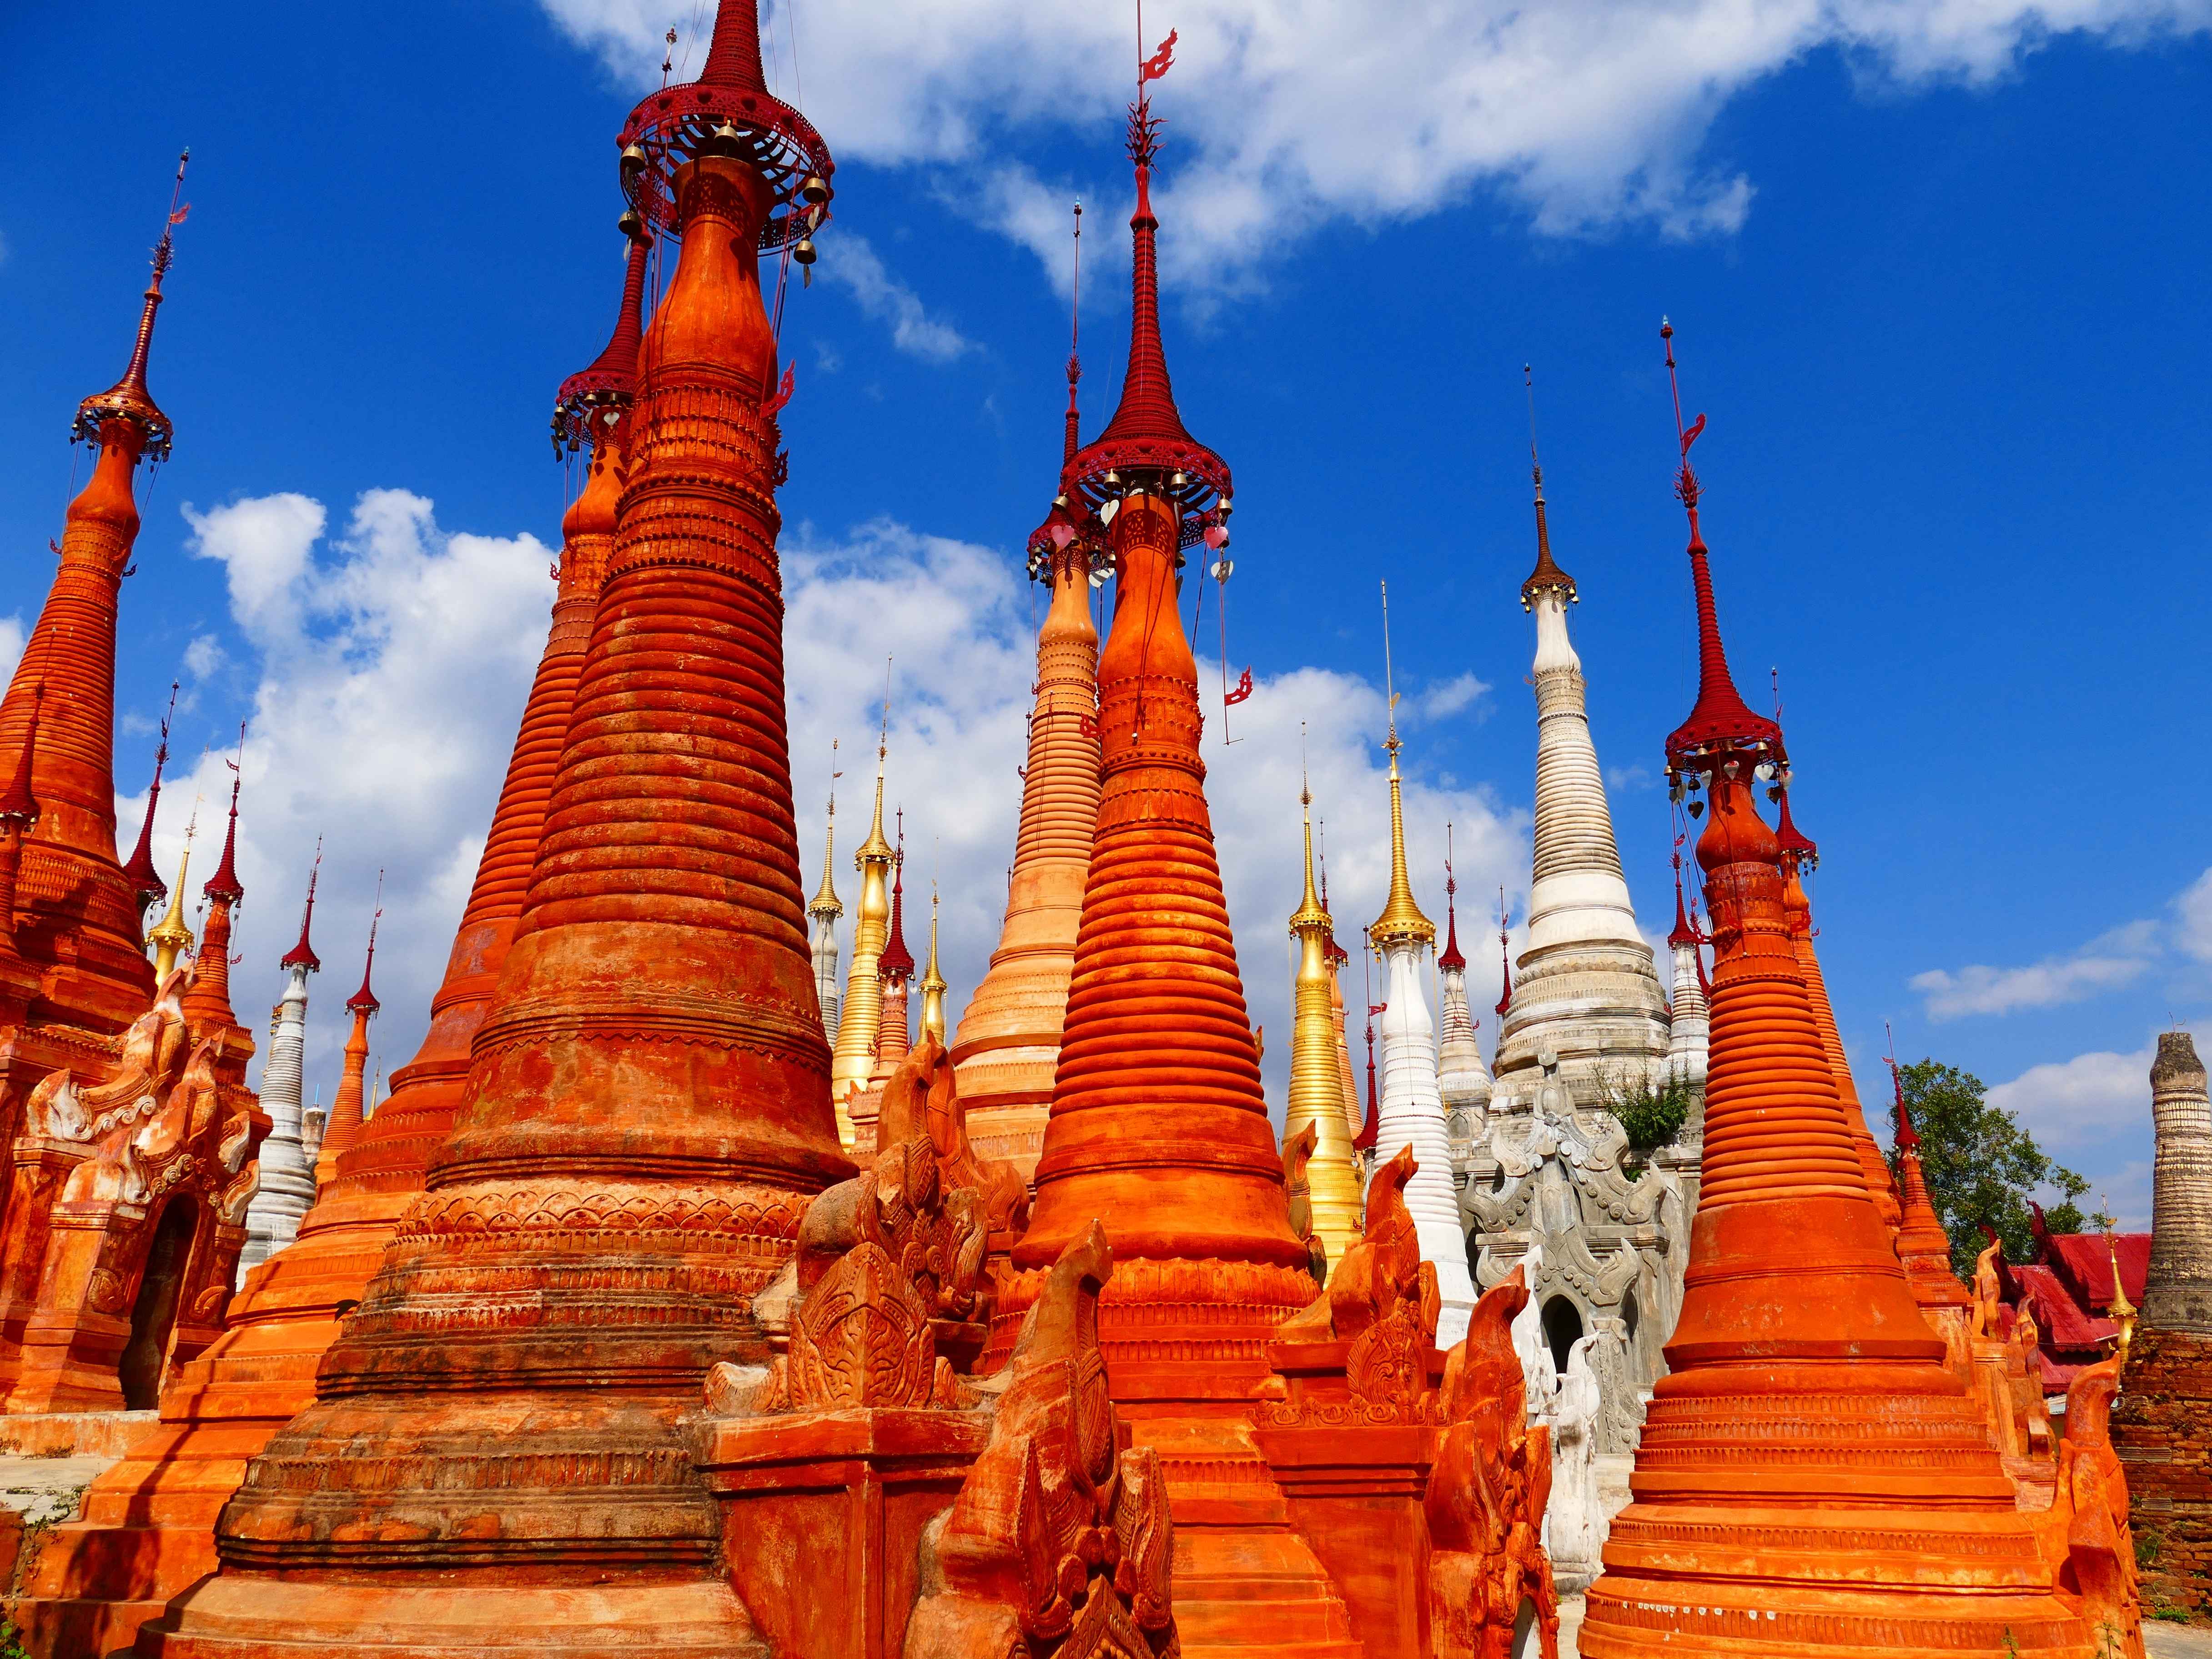
tower, landmark, place of worship, temple, pagoda, stupa, wat, myanmar, burma, inlesee, hindu temple, historic site, in input